Lumpen (magazine)

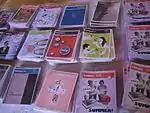
Various issues of the magazine

Lumpen is an American magazine published since 1991, whose editor-in-chief is Edward Marszewski. The magazine covers topics of local and global politics, art and music and is published in Chicago, Illinois, United States. The magazine is often published under themes such as 'makers' or 'comics'.